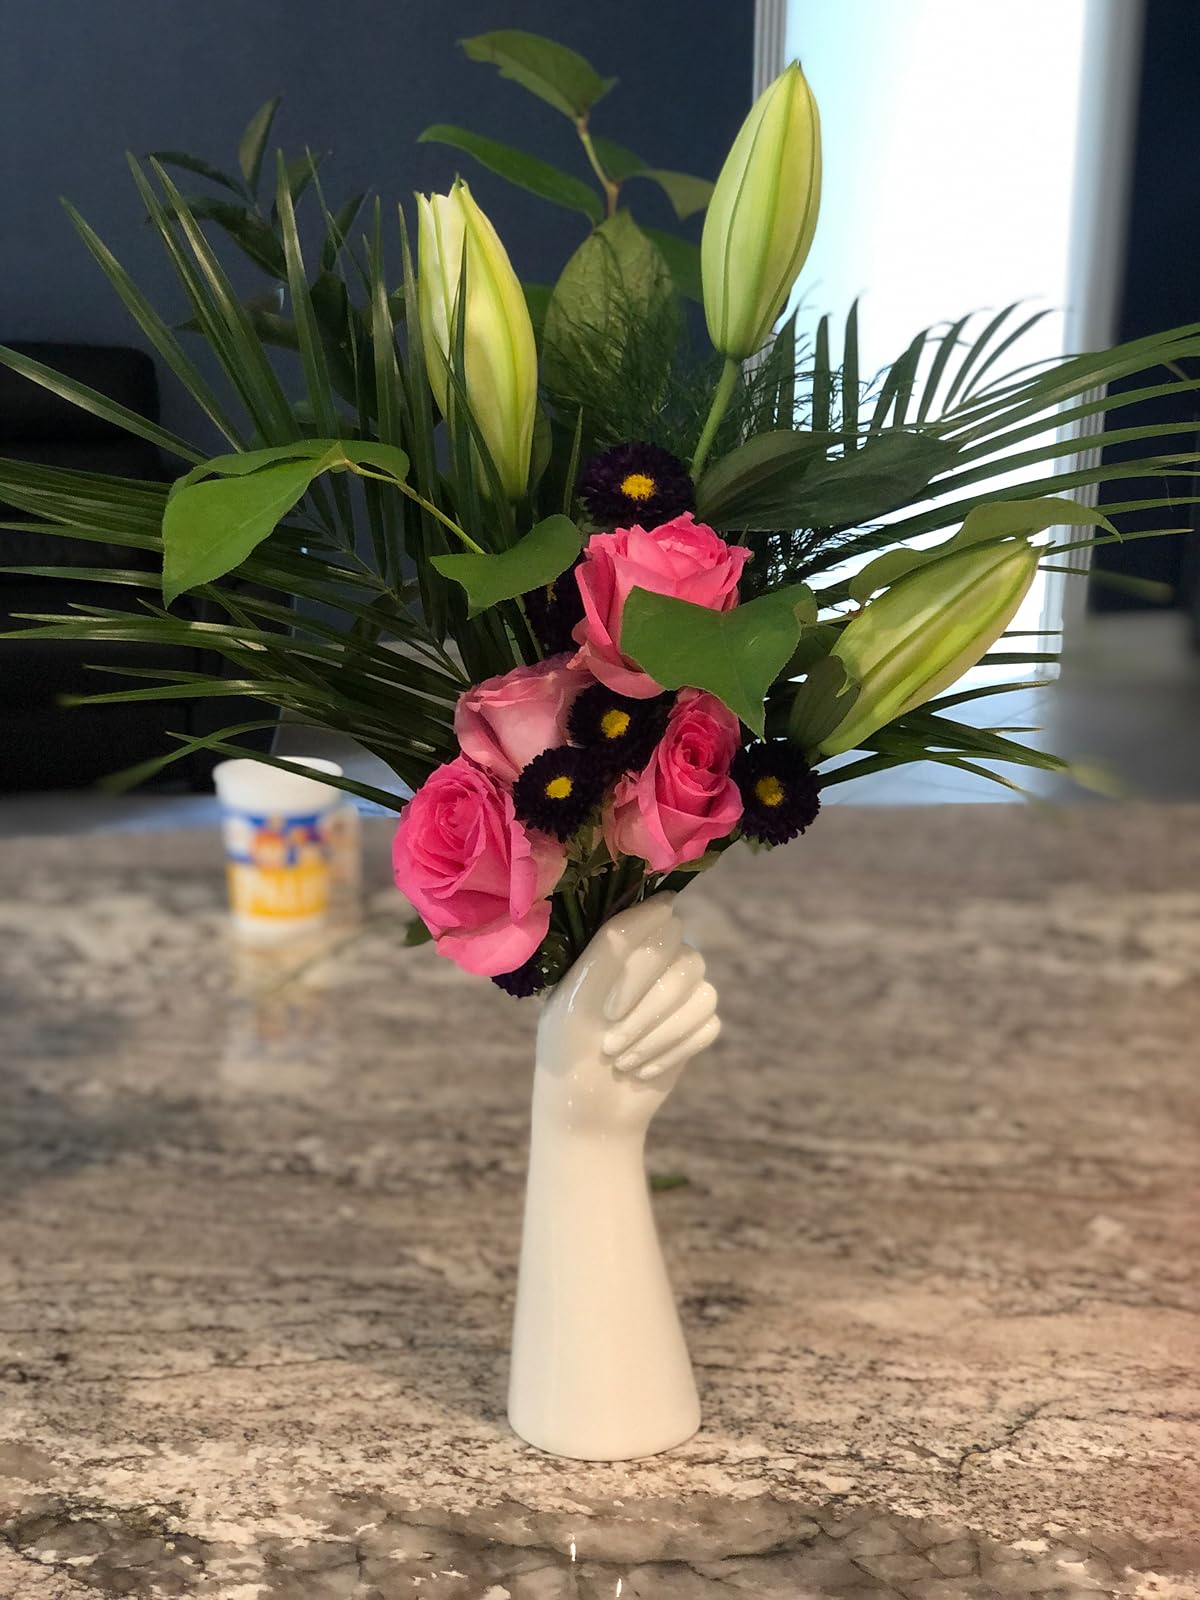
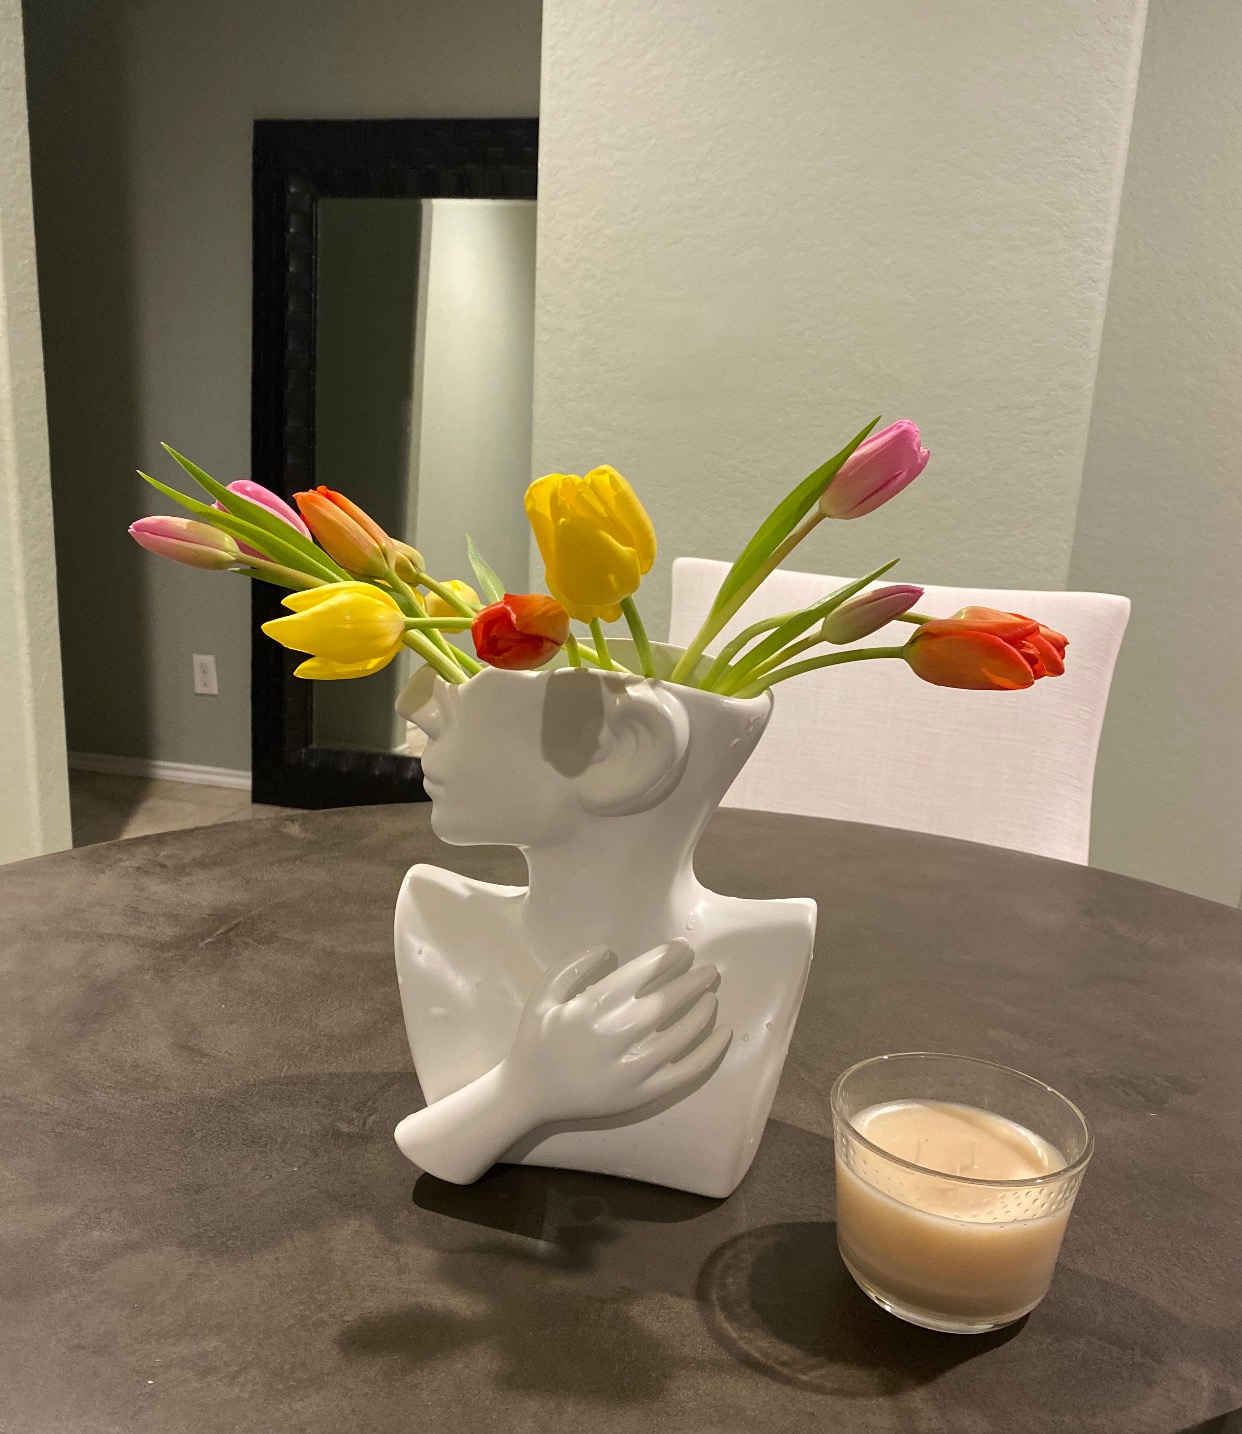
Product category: vase
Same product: no